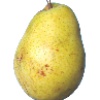
Label: Pear Monster 1